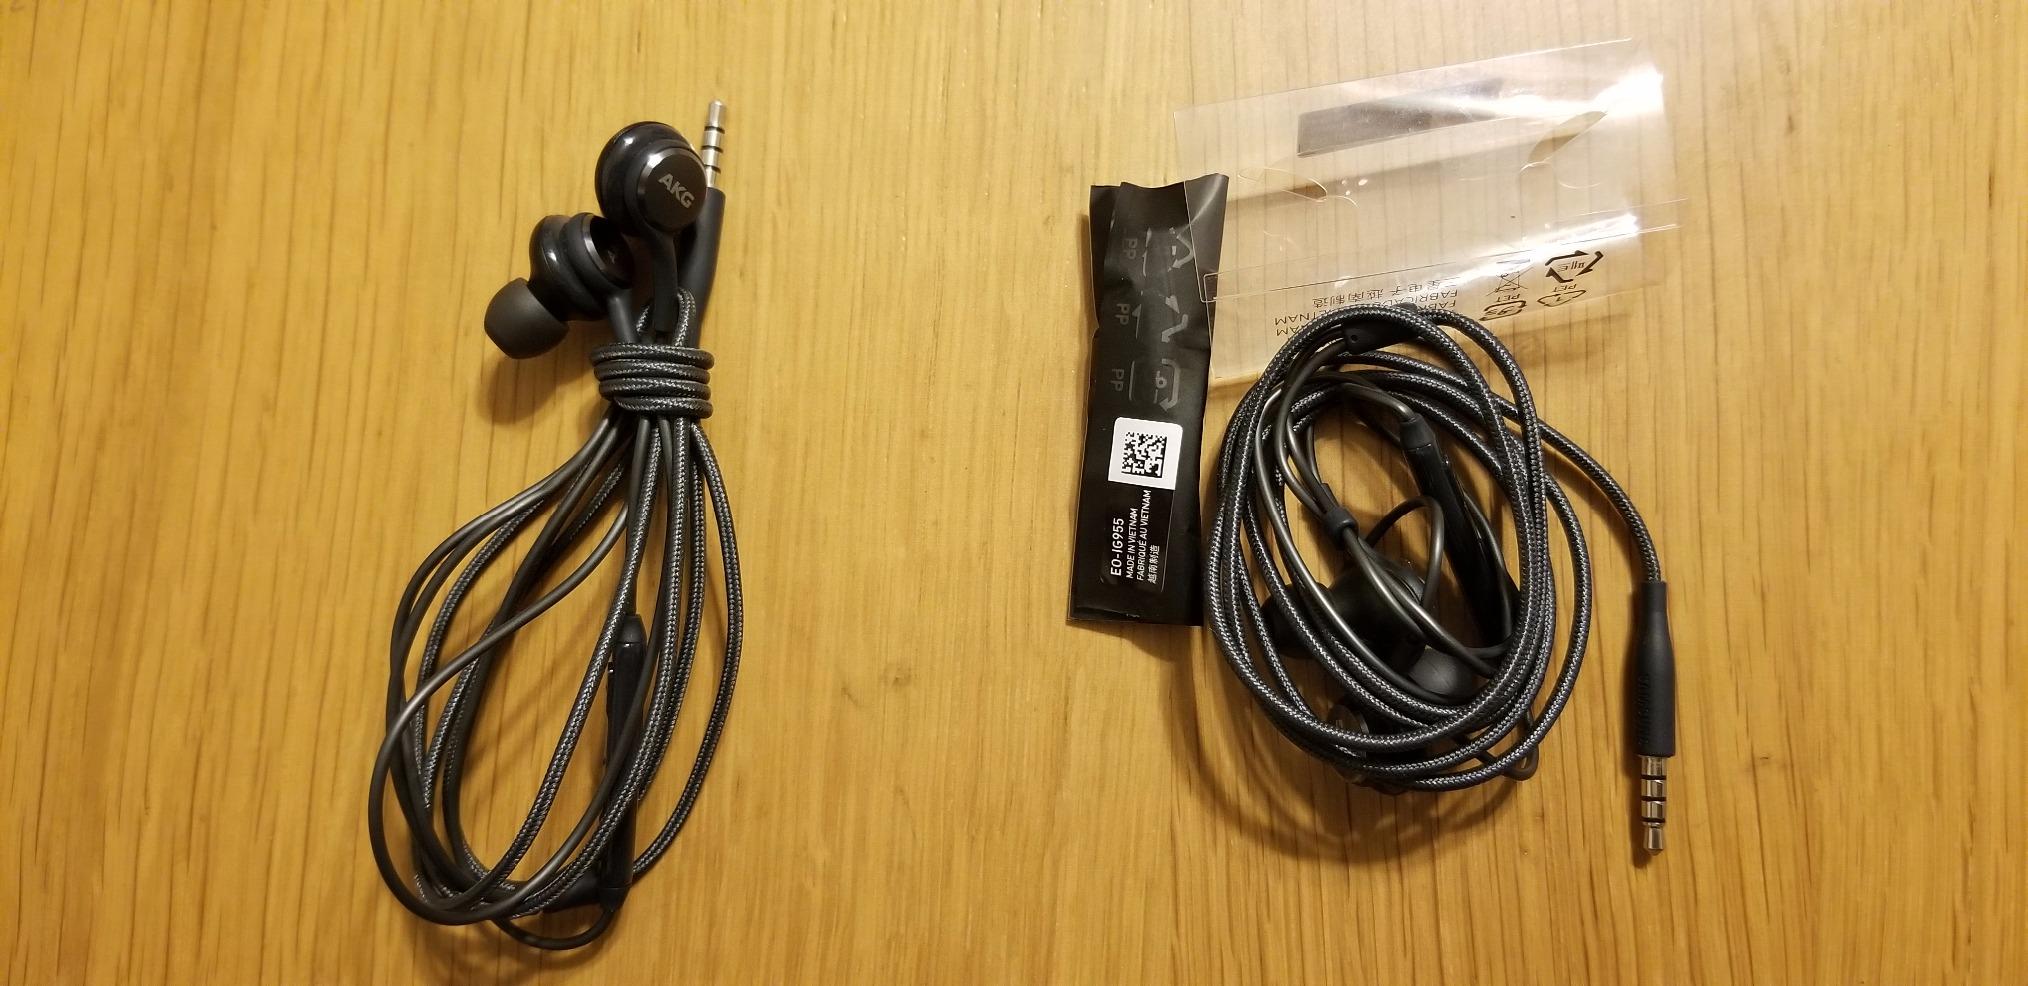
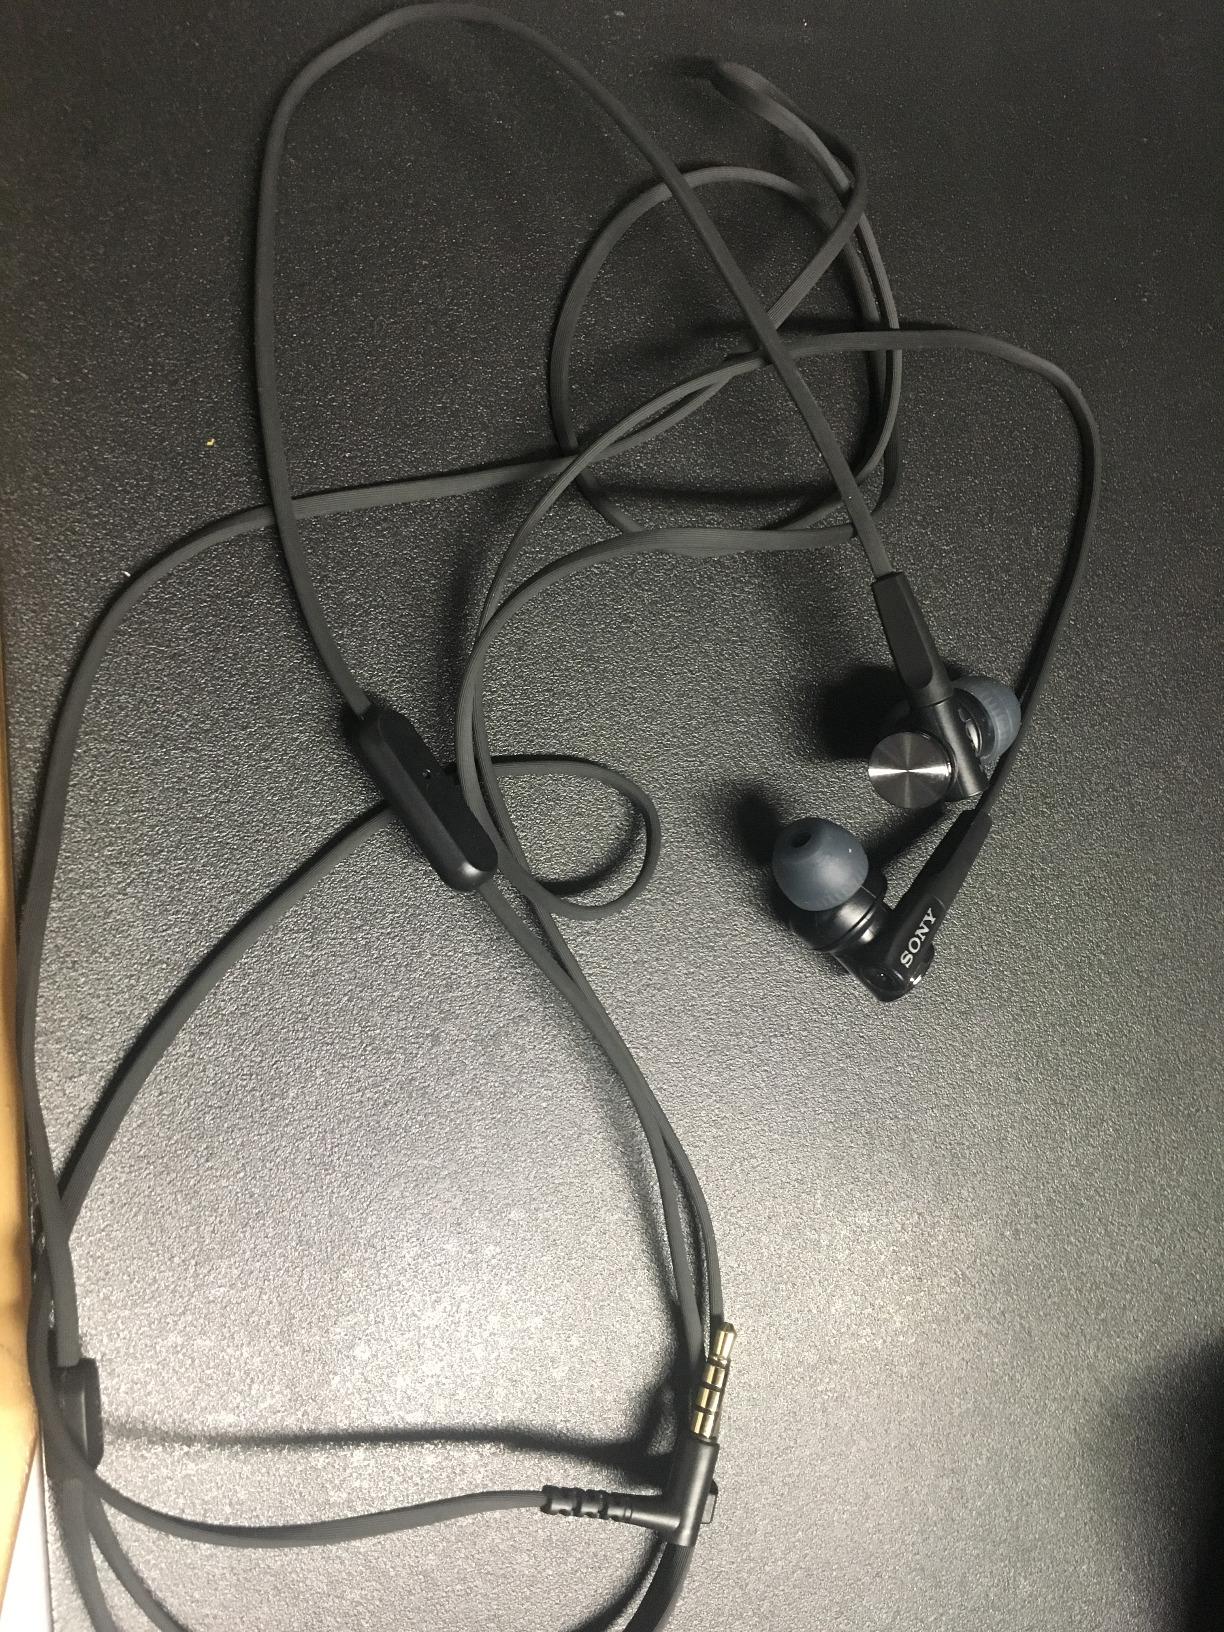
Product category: headphones
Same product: no